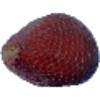
Label: Salak 1